2012 Kohistan Shia massacre

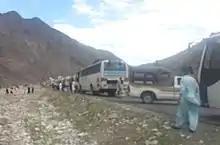
After the incident the buses used to move in groups from Rawalpindi to Gilgit and vice versa

The convoy of four buses were travelling from Rawalpindi, Punjab to Gilgit, Gilgit Baltistan. On an empty stretch of the Karakoram Highway (KKH), Kohistan, (an area with a high Sunni population), 10 to 12 gunmen in military uniform flagged the bus for stopping. After the bus halted, gunmen boarded and asked for the passenger's identity cards. After checking them, the gunmen dragged a group of Shia men including three children off the bus. They were made to stand in a line by the roadside. Their hands were tied to their back and then shot. After the shooting the gunmen resorted to aerial firing and moved to the nearby hilly areas.